Chafyn Grove School

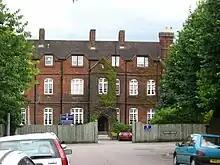
The main building of Chafyn Grove

Salisbury School for Boys was built in 1879 by Mr W. C. Bird. In 1889 the Reverend J. C. Alcock bought the school, which at this time catered for 11- to 18-year-old boys.